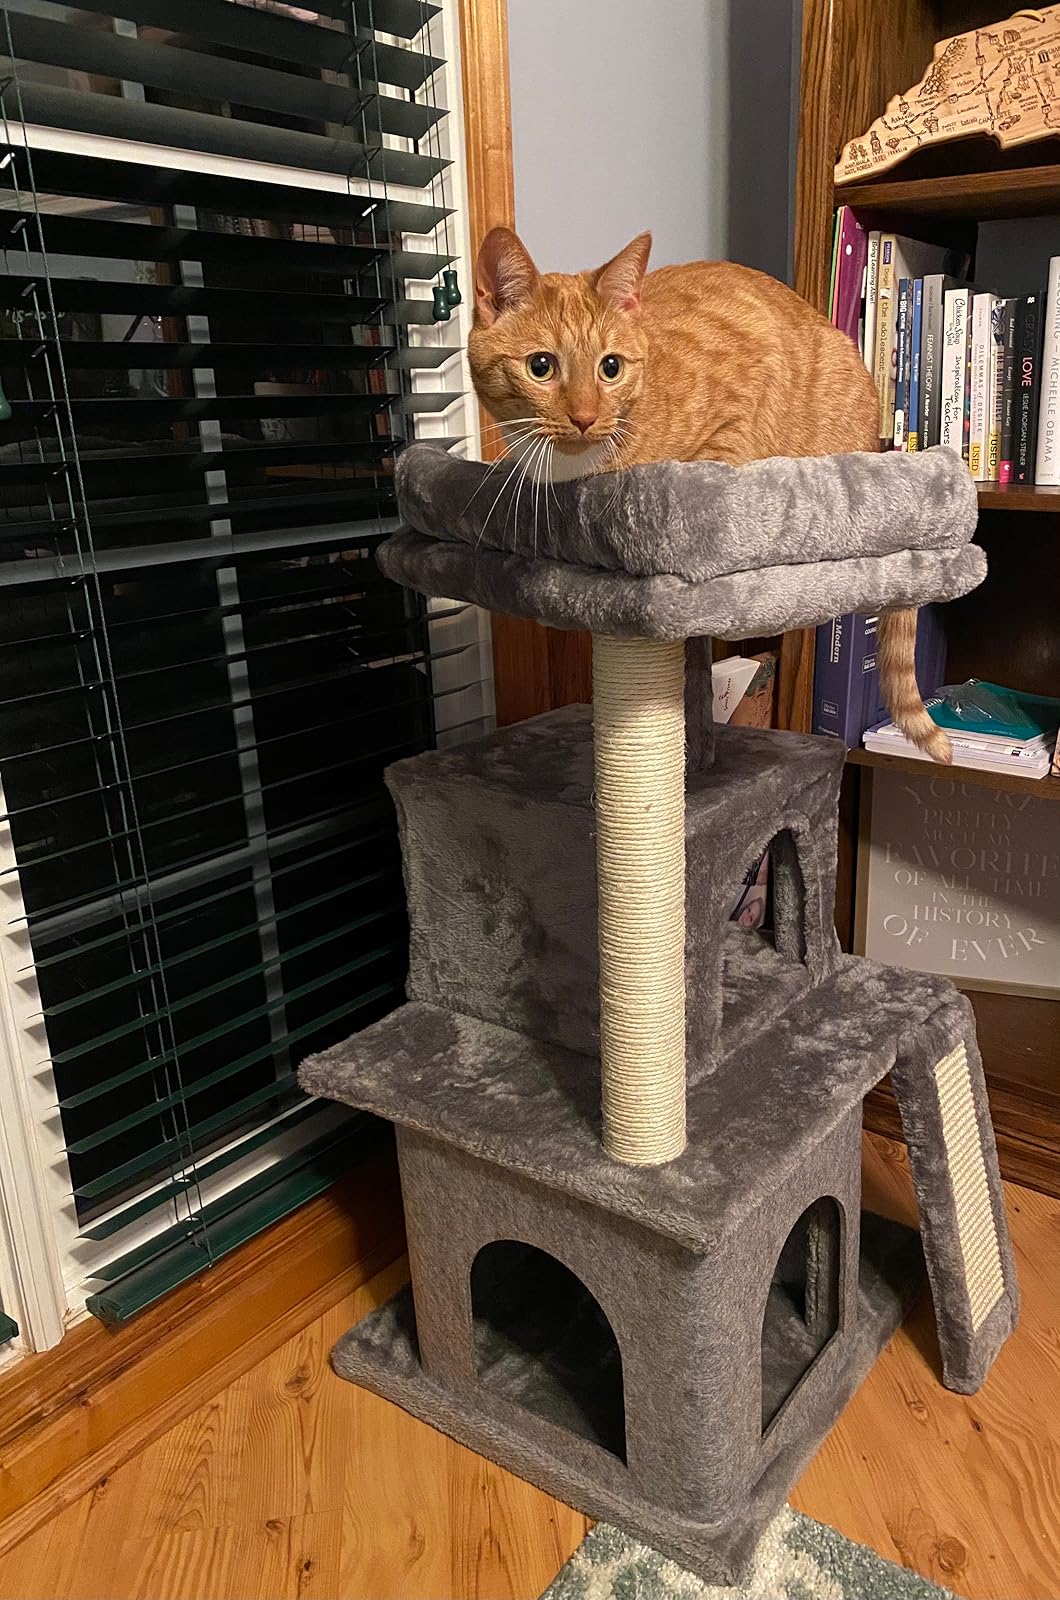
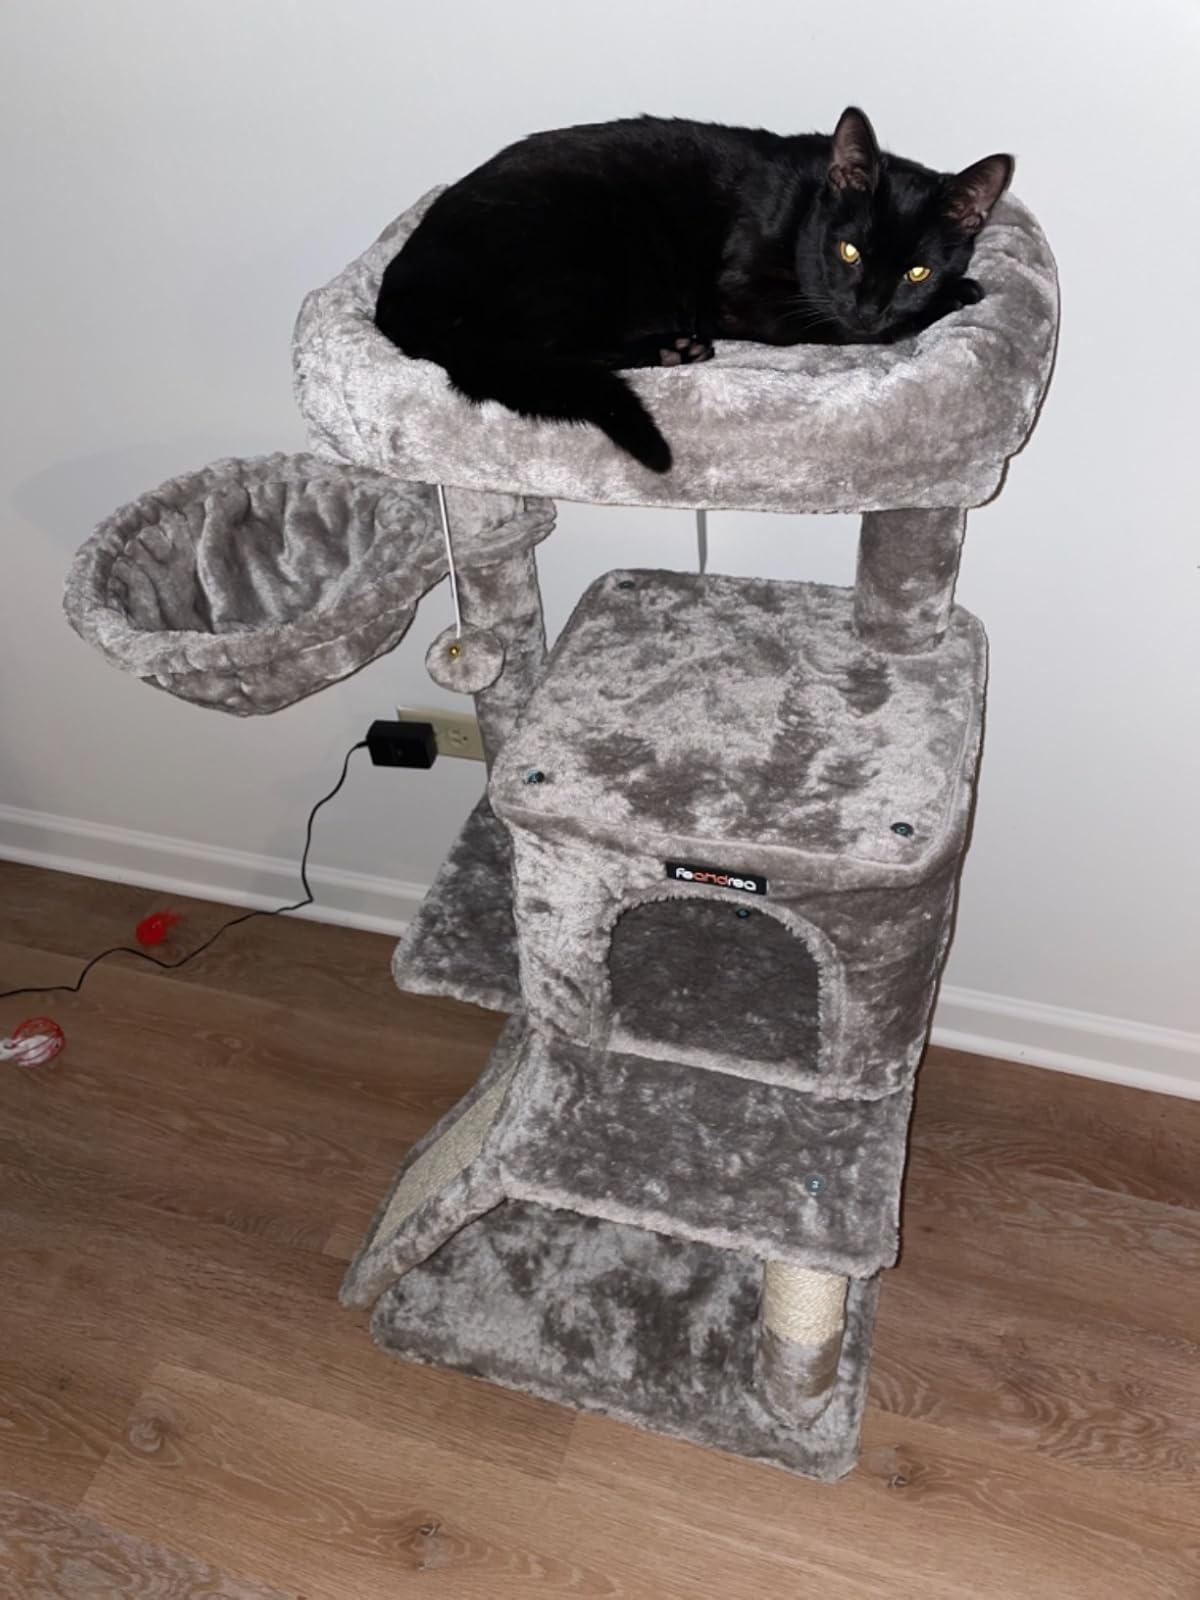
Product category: items_cat tree
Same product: no